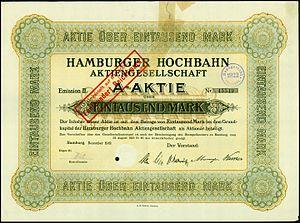
Hamburger Hochbahn est une compagnie de transport public, fondée en 1911, qui exploite le métro de Hambourg et une grande partie du réseau de bus de Hambourg.